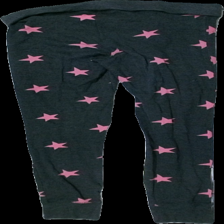
View: back
Type: Trousers
Category: Ladies
Brand: Not in the list
Brand text on label: Love wear
Colors: Grey, Pink
Material: 60% cotton, 40% polyester
Pattern: Other
Cut: Tight
Size: S
Season: All
Holes: Minor
Damage: Small hole close to the seam
Damage location: top right
Price range: <50
Recommended usage: Export
Description: Broken elastic
Comment: Grey pants with stars